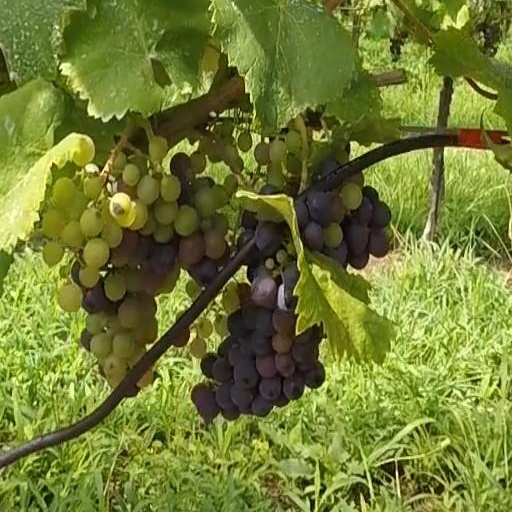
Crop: grape